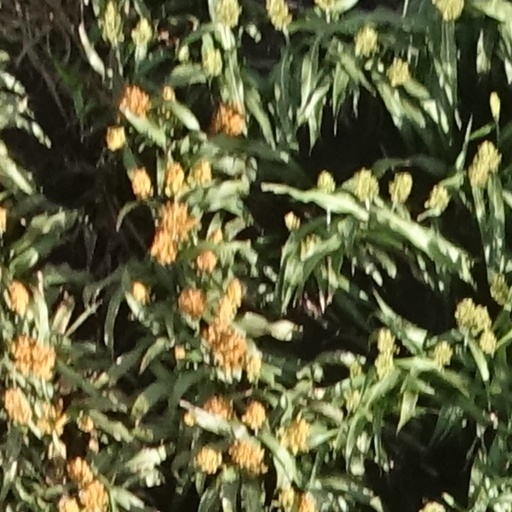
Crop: sorghum